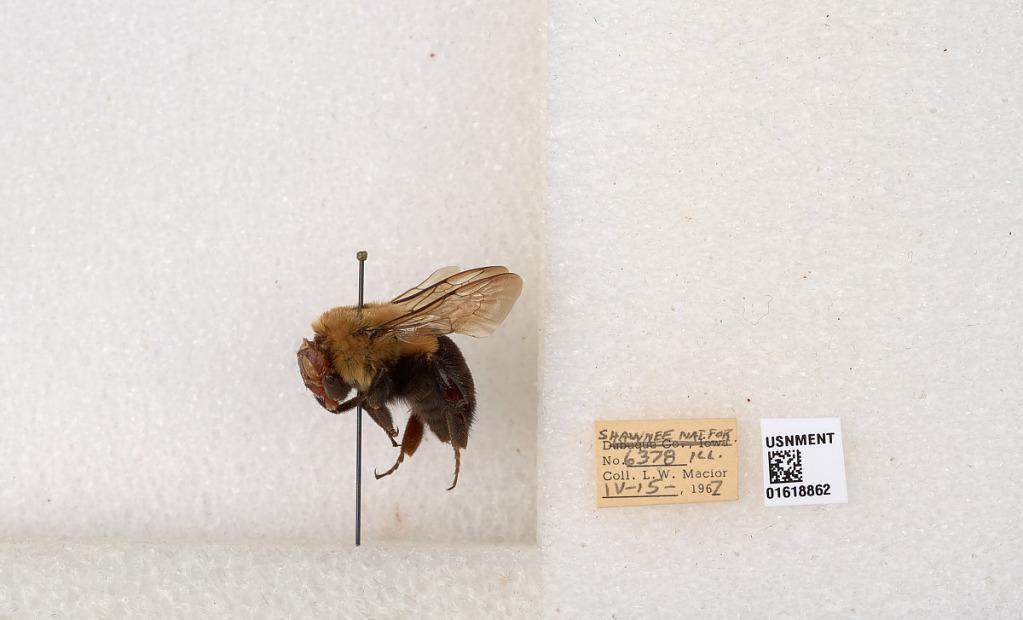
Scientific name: Bombus impatiens Cresson
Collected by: L. Macior
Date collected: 1967-4-15
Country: United States
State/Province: Illinois
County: Johnson
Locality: Shawnee National Forest
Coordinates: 37.5114, -88.8011